Outline of Finland

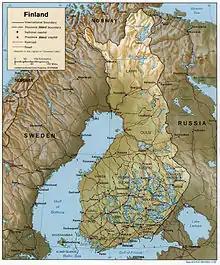
An enlargeable relief map of the Republic of Finland

The following outline is provided as an overview of and topical guide to Finland.